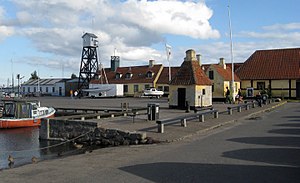
Danmarks Lodsmuseum
Dragør Havn med lodsmuseum og Dragør Museum til højre.
Danmarks Lodsmuseum ligger i Dragør havn i den gamle lodsbygning fra 1823. Det 16 m høje lodstårn er fra 1912.